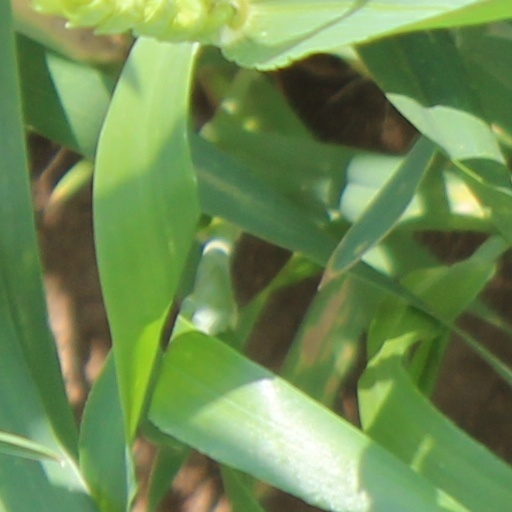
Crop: wheat